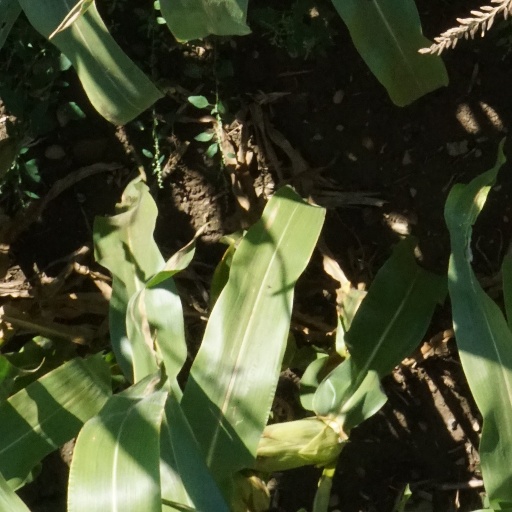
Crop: maize; corn